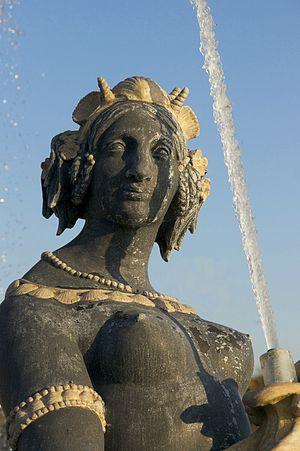
Buste de néréide. ""Fontaine des Fleuves"", Place de la Concorde, Paris.